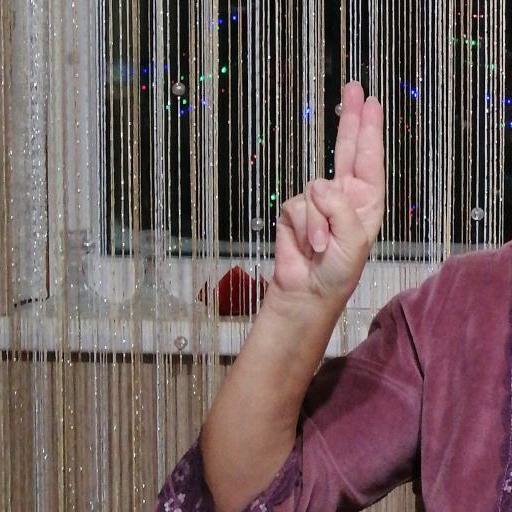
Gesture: two_up